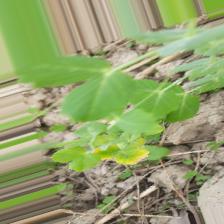
Label: Ascochyta blight